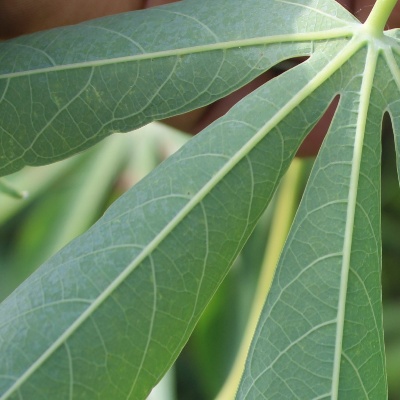
Crop: Cassava
Condition: healthy